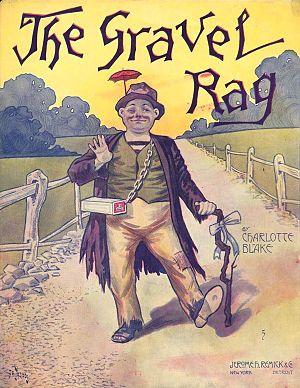
The Gravel Rag, 1905
Charlotte Blake est une pianiste et compositrice américaine de musique ragtime.